Nuremberg Trials bibliography

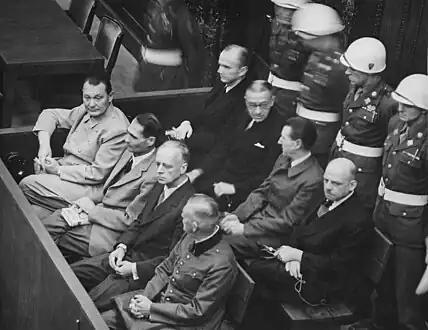
Defendants in the dock

The following is a bibliography of works devoted to the Nuremberg Trials.